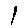
Label: 1